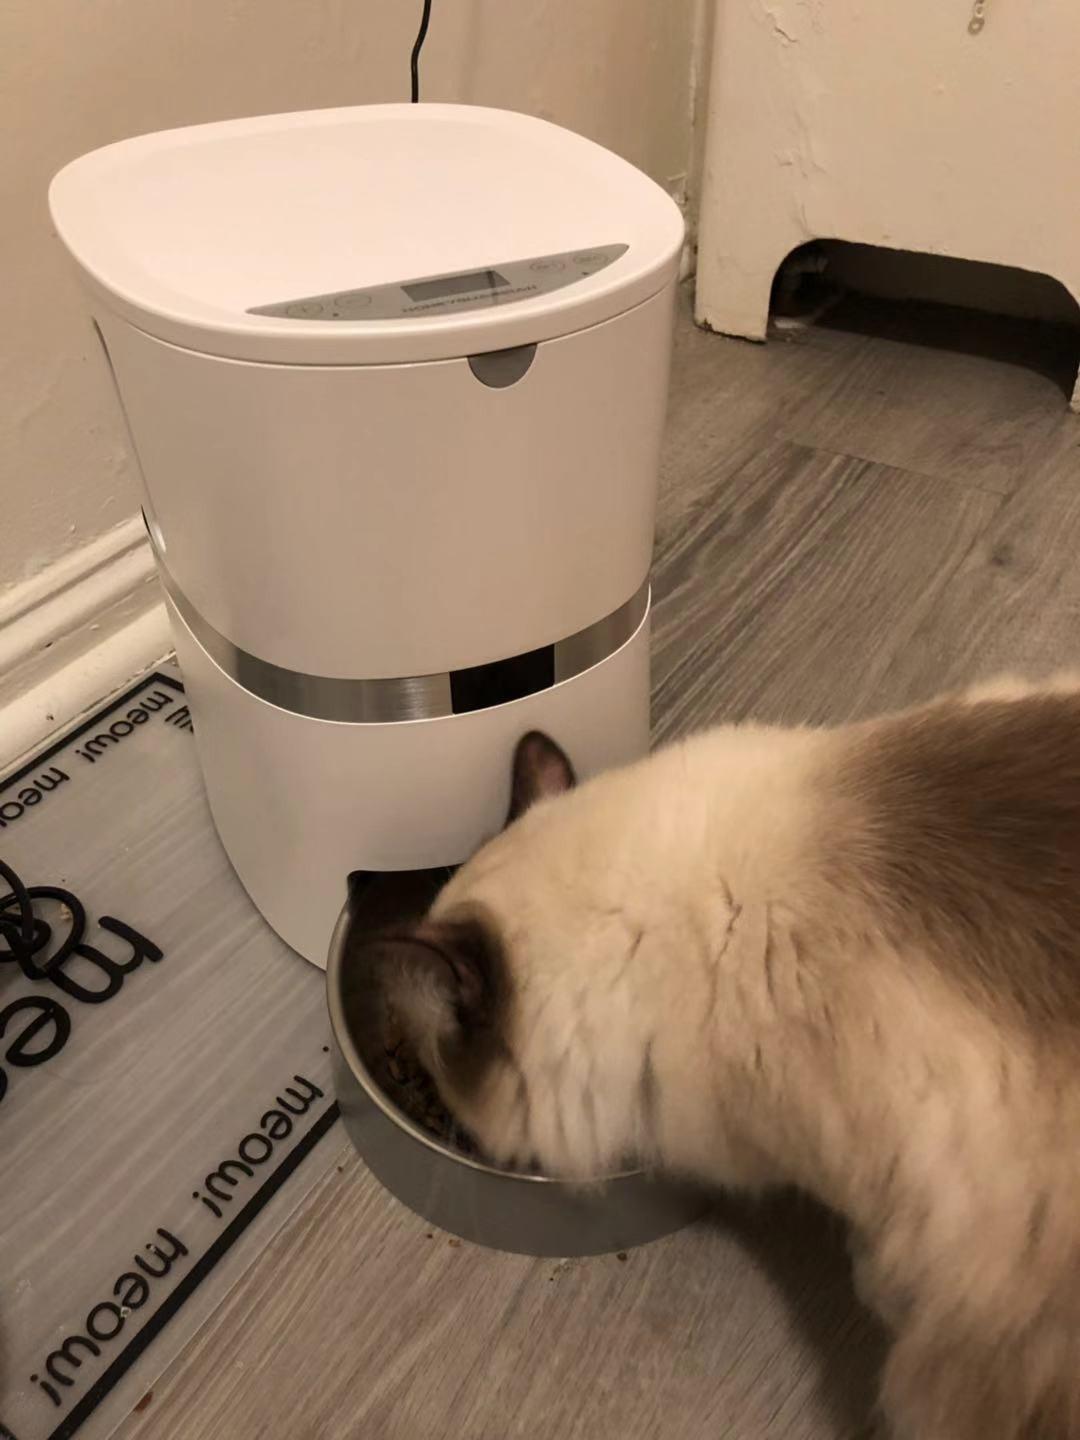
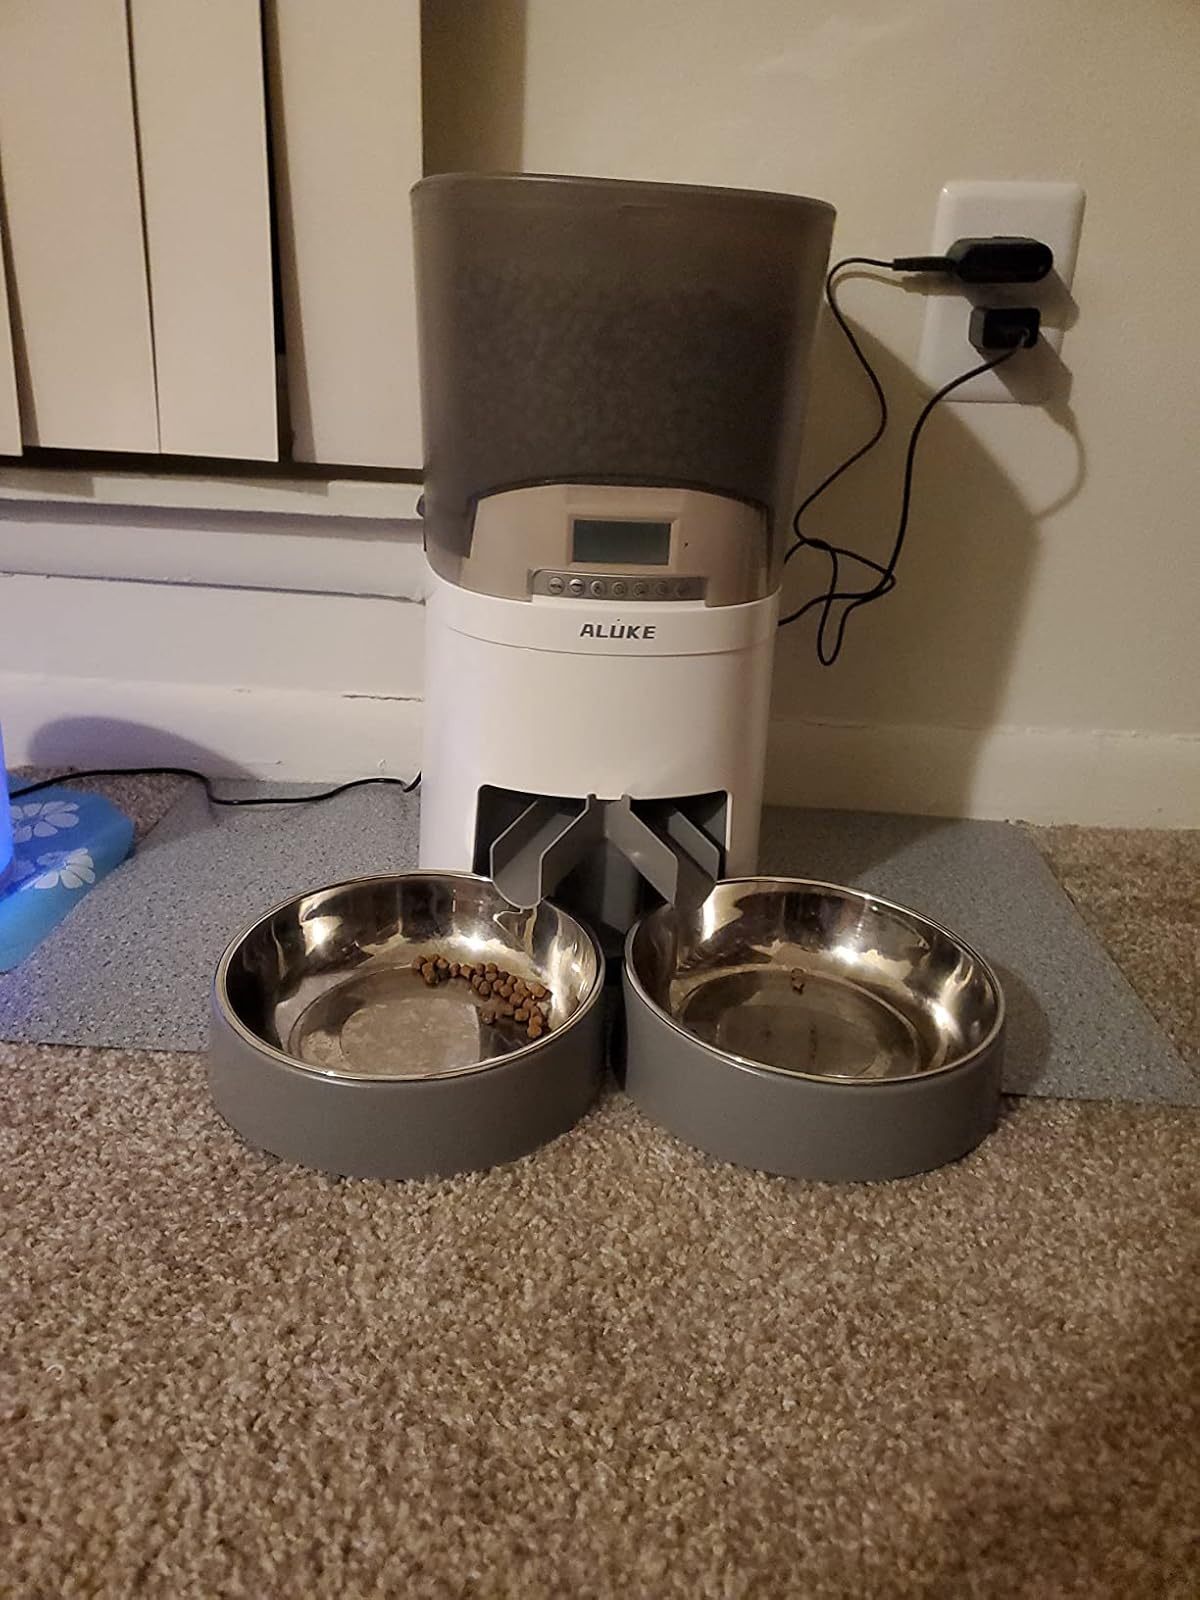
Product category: items_feeder
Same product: no